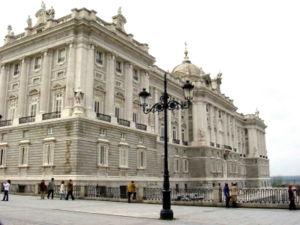
Le palais royal de Madrid est la résidence officielle du roi d'Espagne. Les rois actuels ne résident pas en son sein, mais plutôt au palais de la Zarzuela. Le palais royal est utilisé pour des fonctions protocolaires.